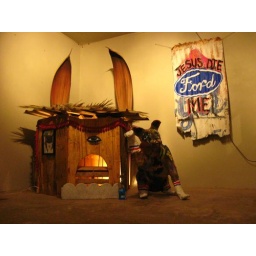
this was a doghouse and paper mache dog i did for Mexicali Rose art installation in Baja Ca, Mexico